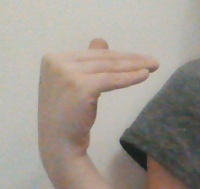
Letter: khaa